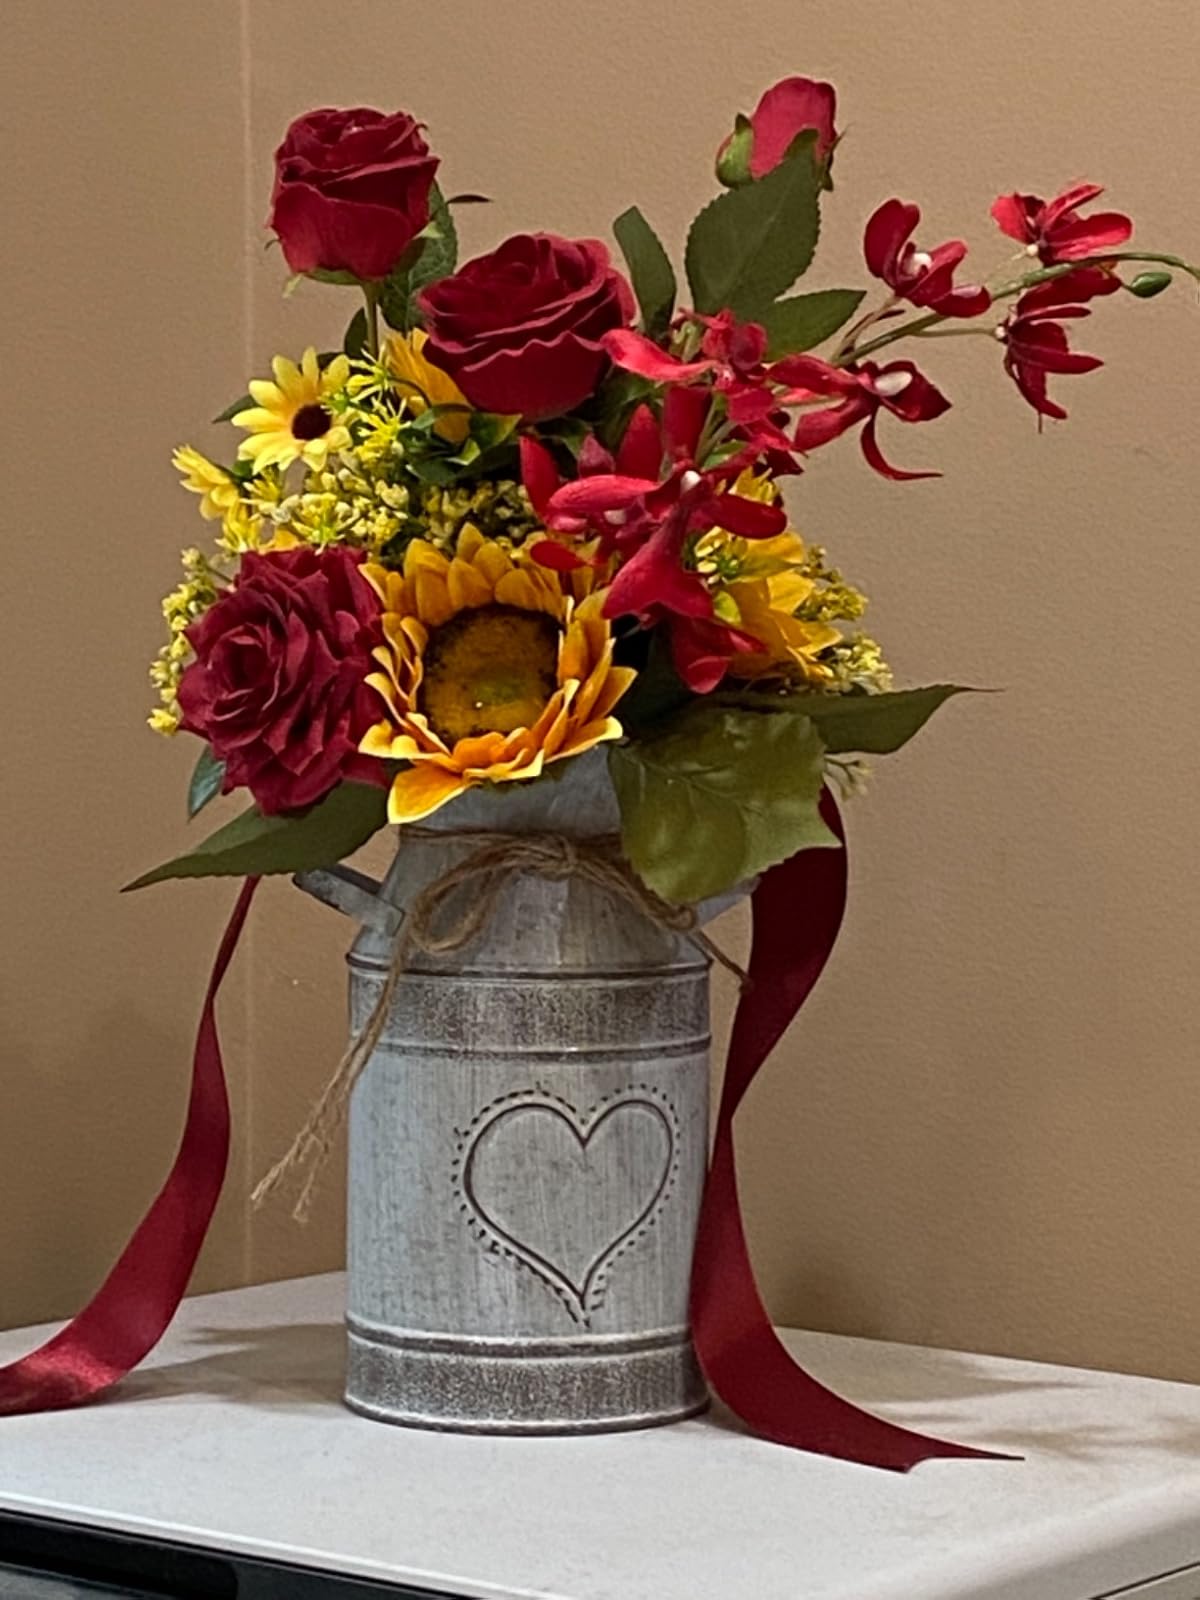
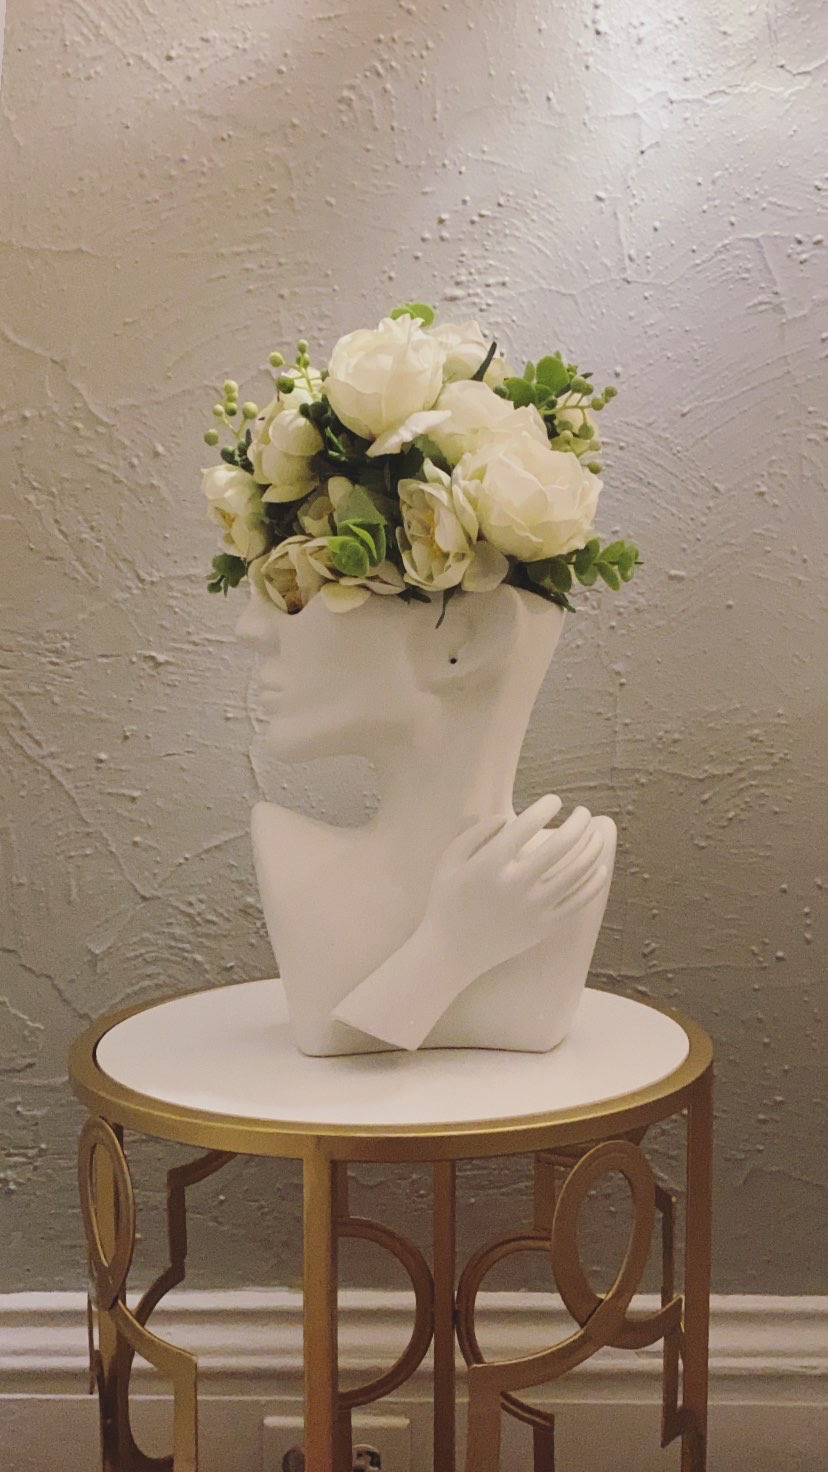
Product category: vase
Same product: no